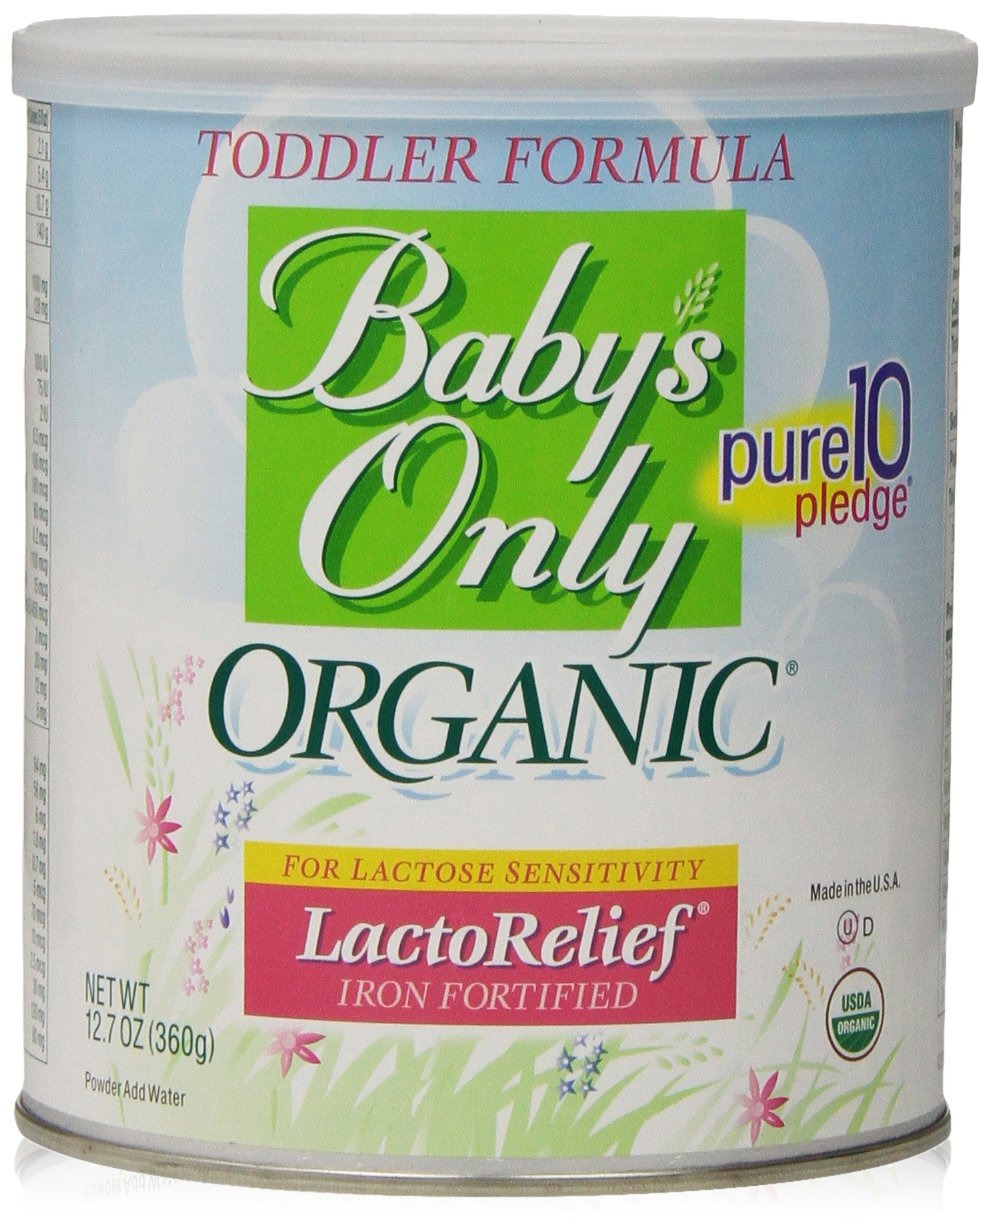
Item Name: Baby's Only Toddler Formula, Lactose Relief, Organic, 12.7 Ounce
Bullet Point: Baby's only toddler formula, lactose relief, organic, 12.7 Ounce
Value: 12.7
Unit: ounce

Price: 22.09